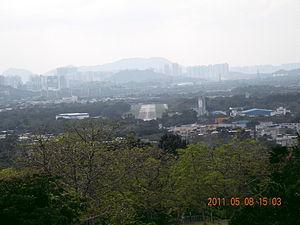
L'aérodrome de Shek Kong, ICAO:VHSK, aussi appelé dans le passé Aérodrome Sek Kong est une base de la Force aérienne chinoise situé dans les Nouveaux Territoires de Hong Kong.